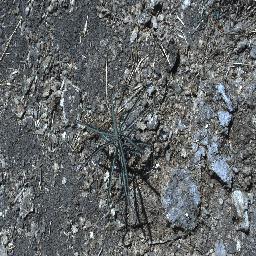
Label: parkinsonia